Guildhaume Myrddin-Evans

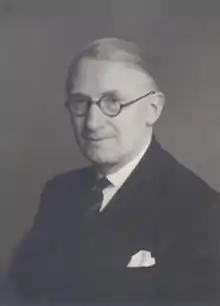
Portrait by Walter Stoneman, 1949

Sir Guildhaume Myrddin-Evans (17 December 1894 – 15 February 1964) was a Welsh senior civil servant and labour expert.